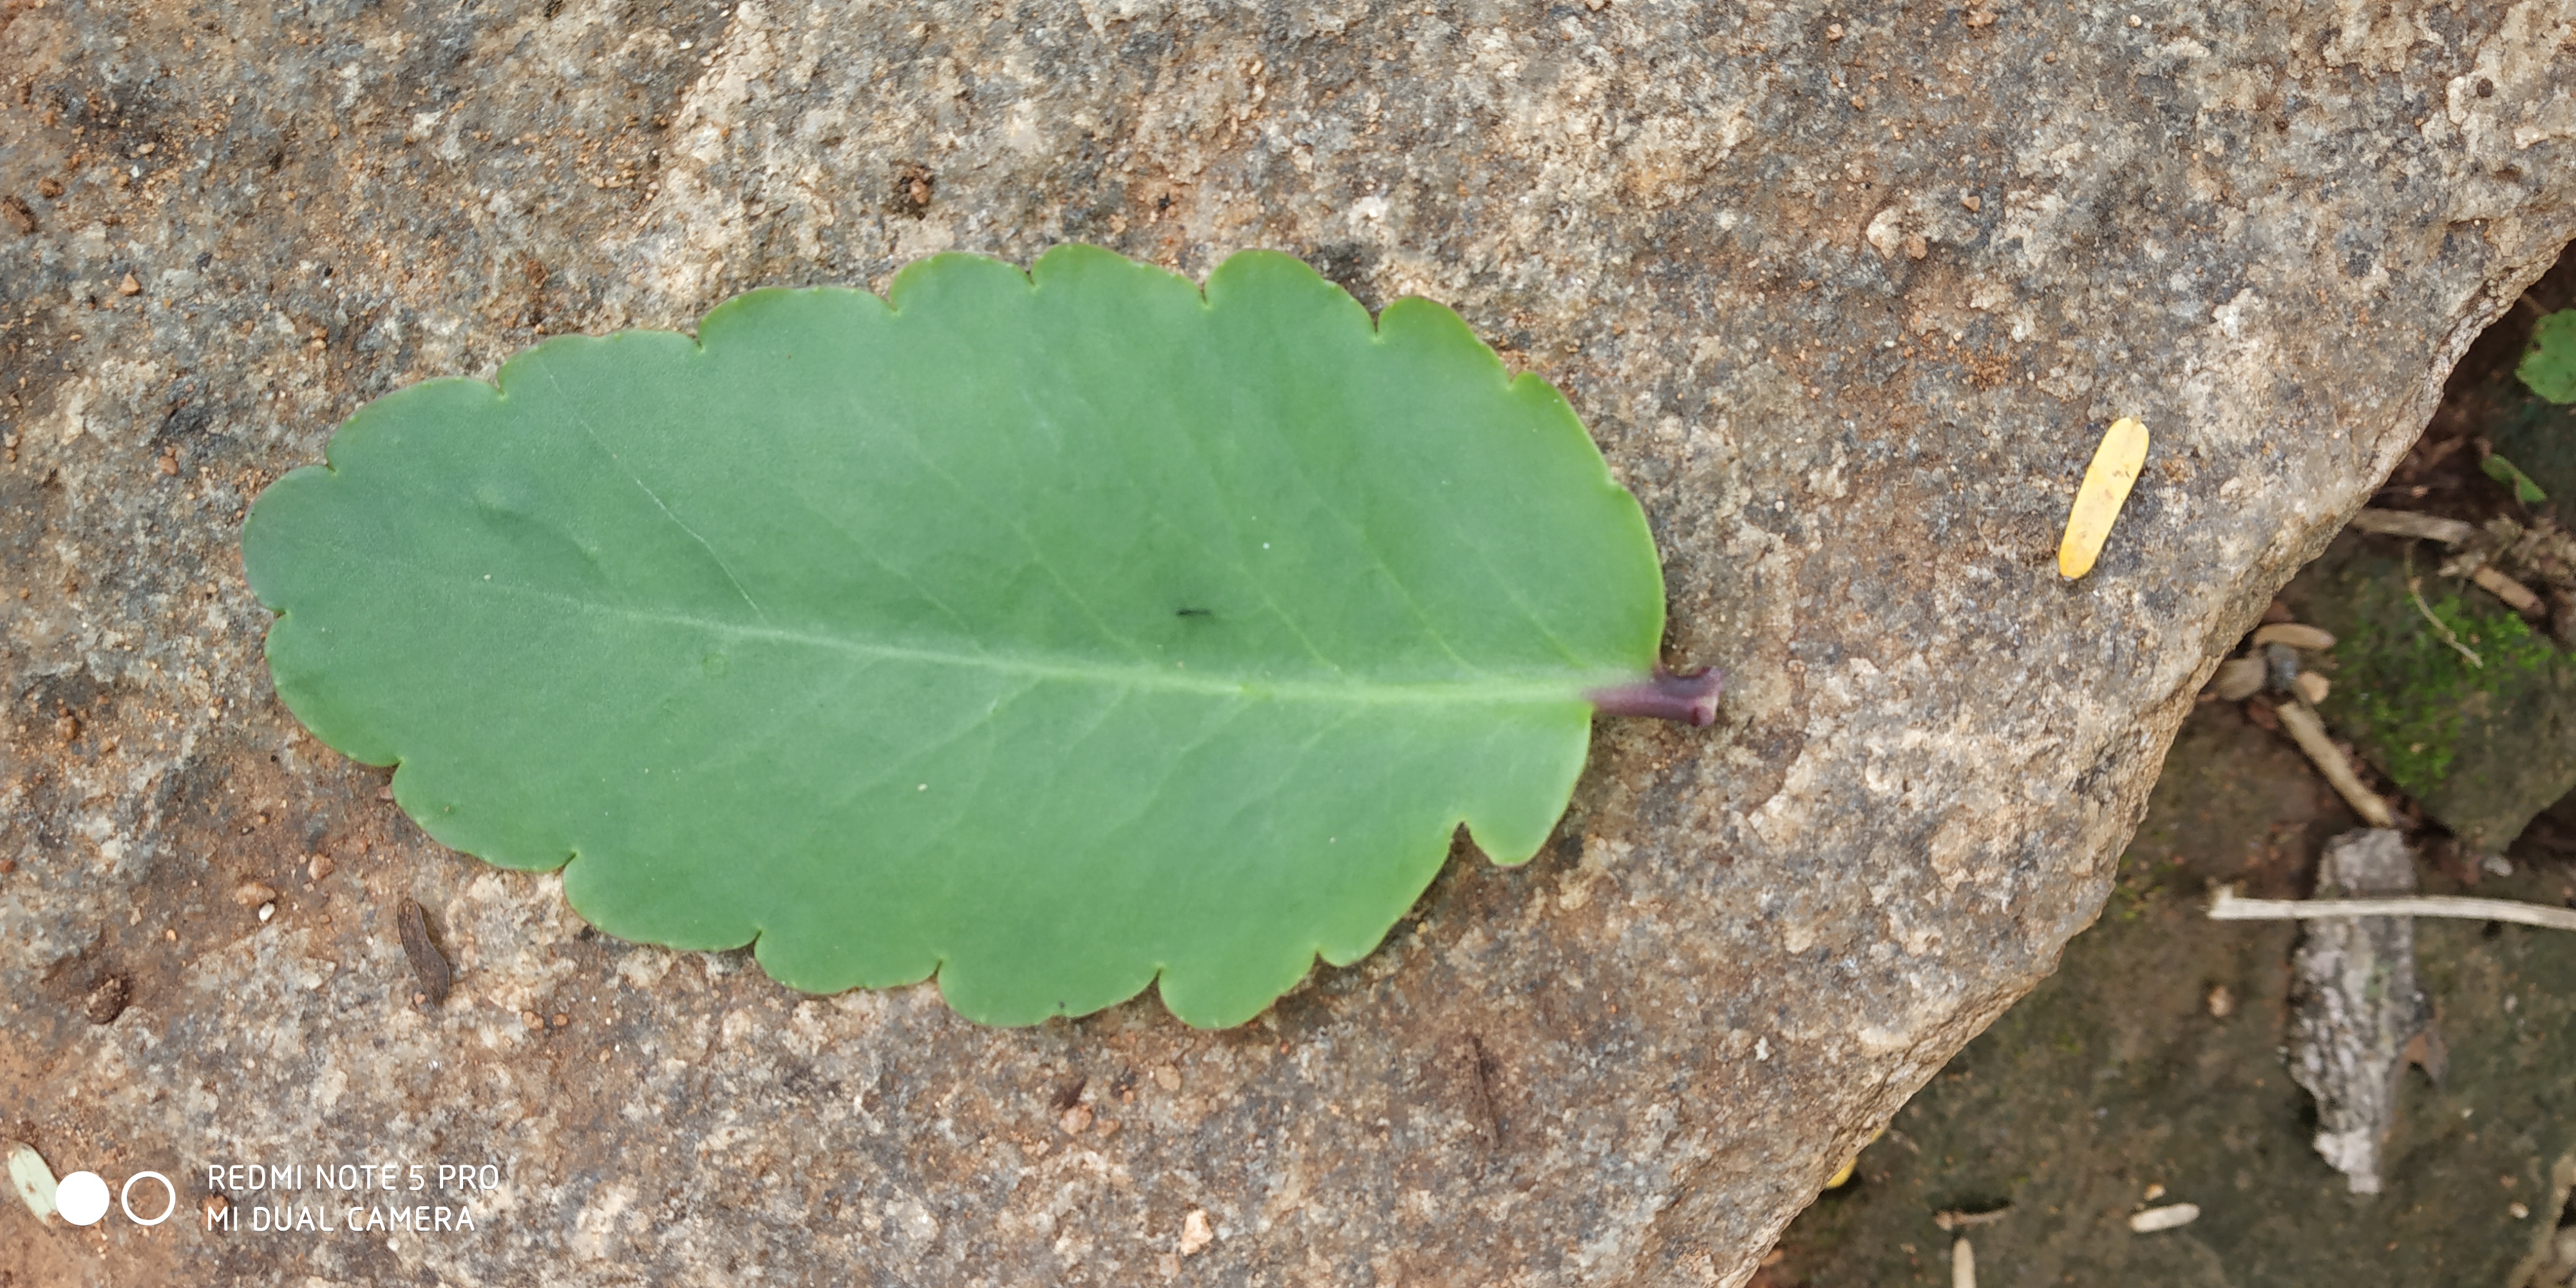
Plant: Spinach1